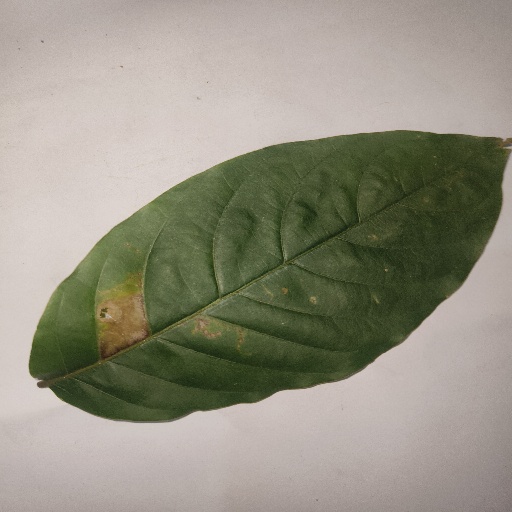
Species: HariTaki
Leaf condition: Bacterial Spot